Johann Wolfgang von Goethe

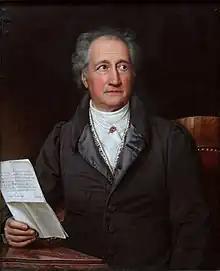
Portrait by Joseph Karl Stieler, 1828

Johann Wolfgang von Goethe (28 August 1749 – 22 March 1832) was a German polymath who is widely regarded as the most influential writer in the German language. His work has had a wide-ranging influence on literary, political, and philosophical thought in the Western world from the late 18th century to the present. A poet, playwright, novelist, scientist, statesman, theatre-director, and critic, Goethe wrote a wide range of works, including plays, poetry and aesthetic criticism, as well as treatises on botany, anatomy, and colour.